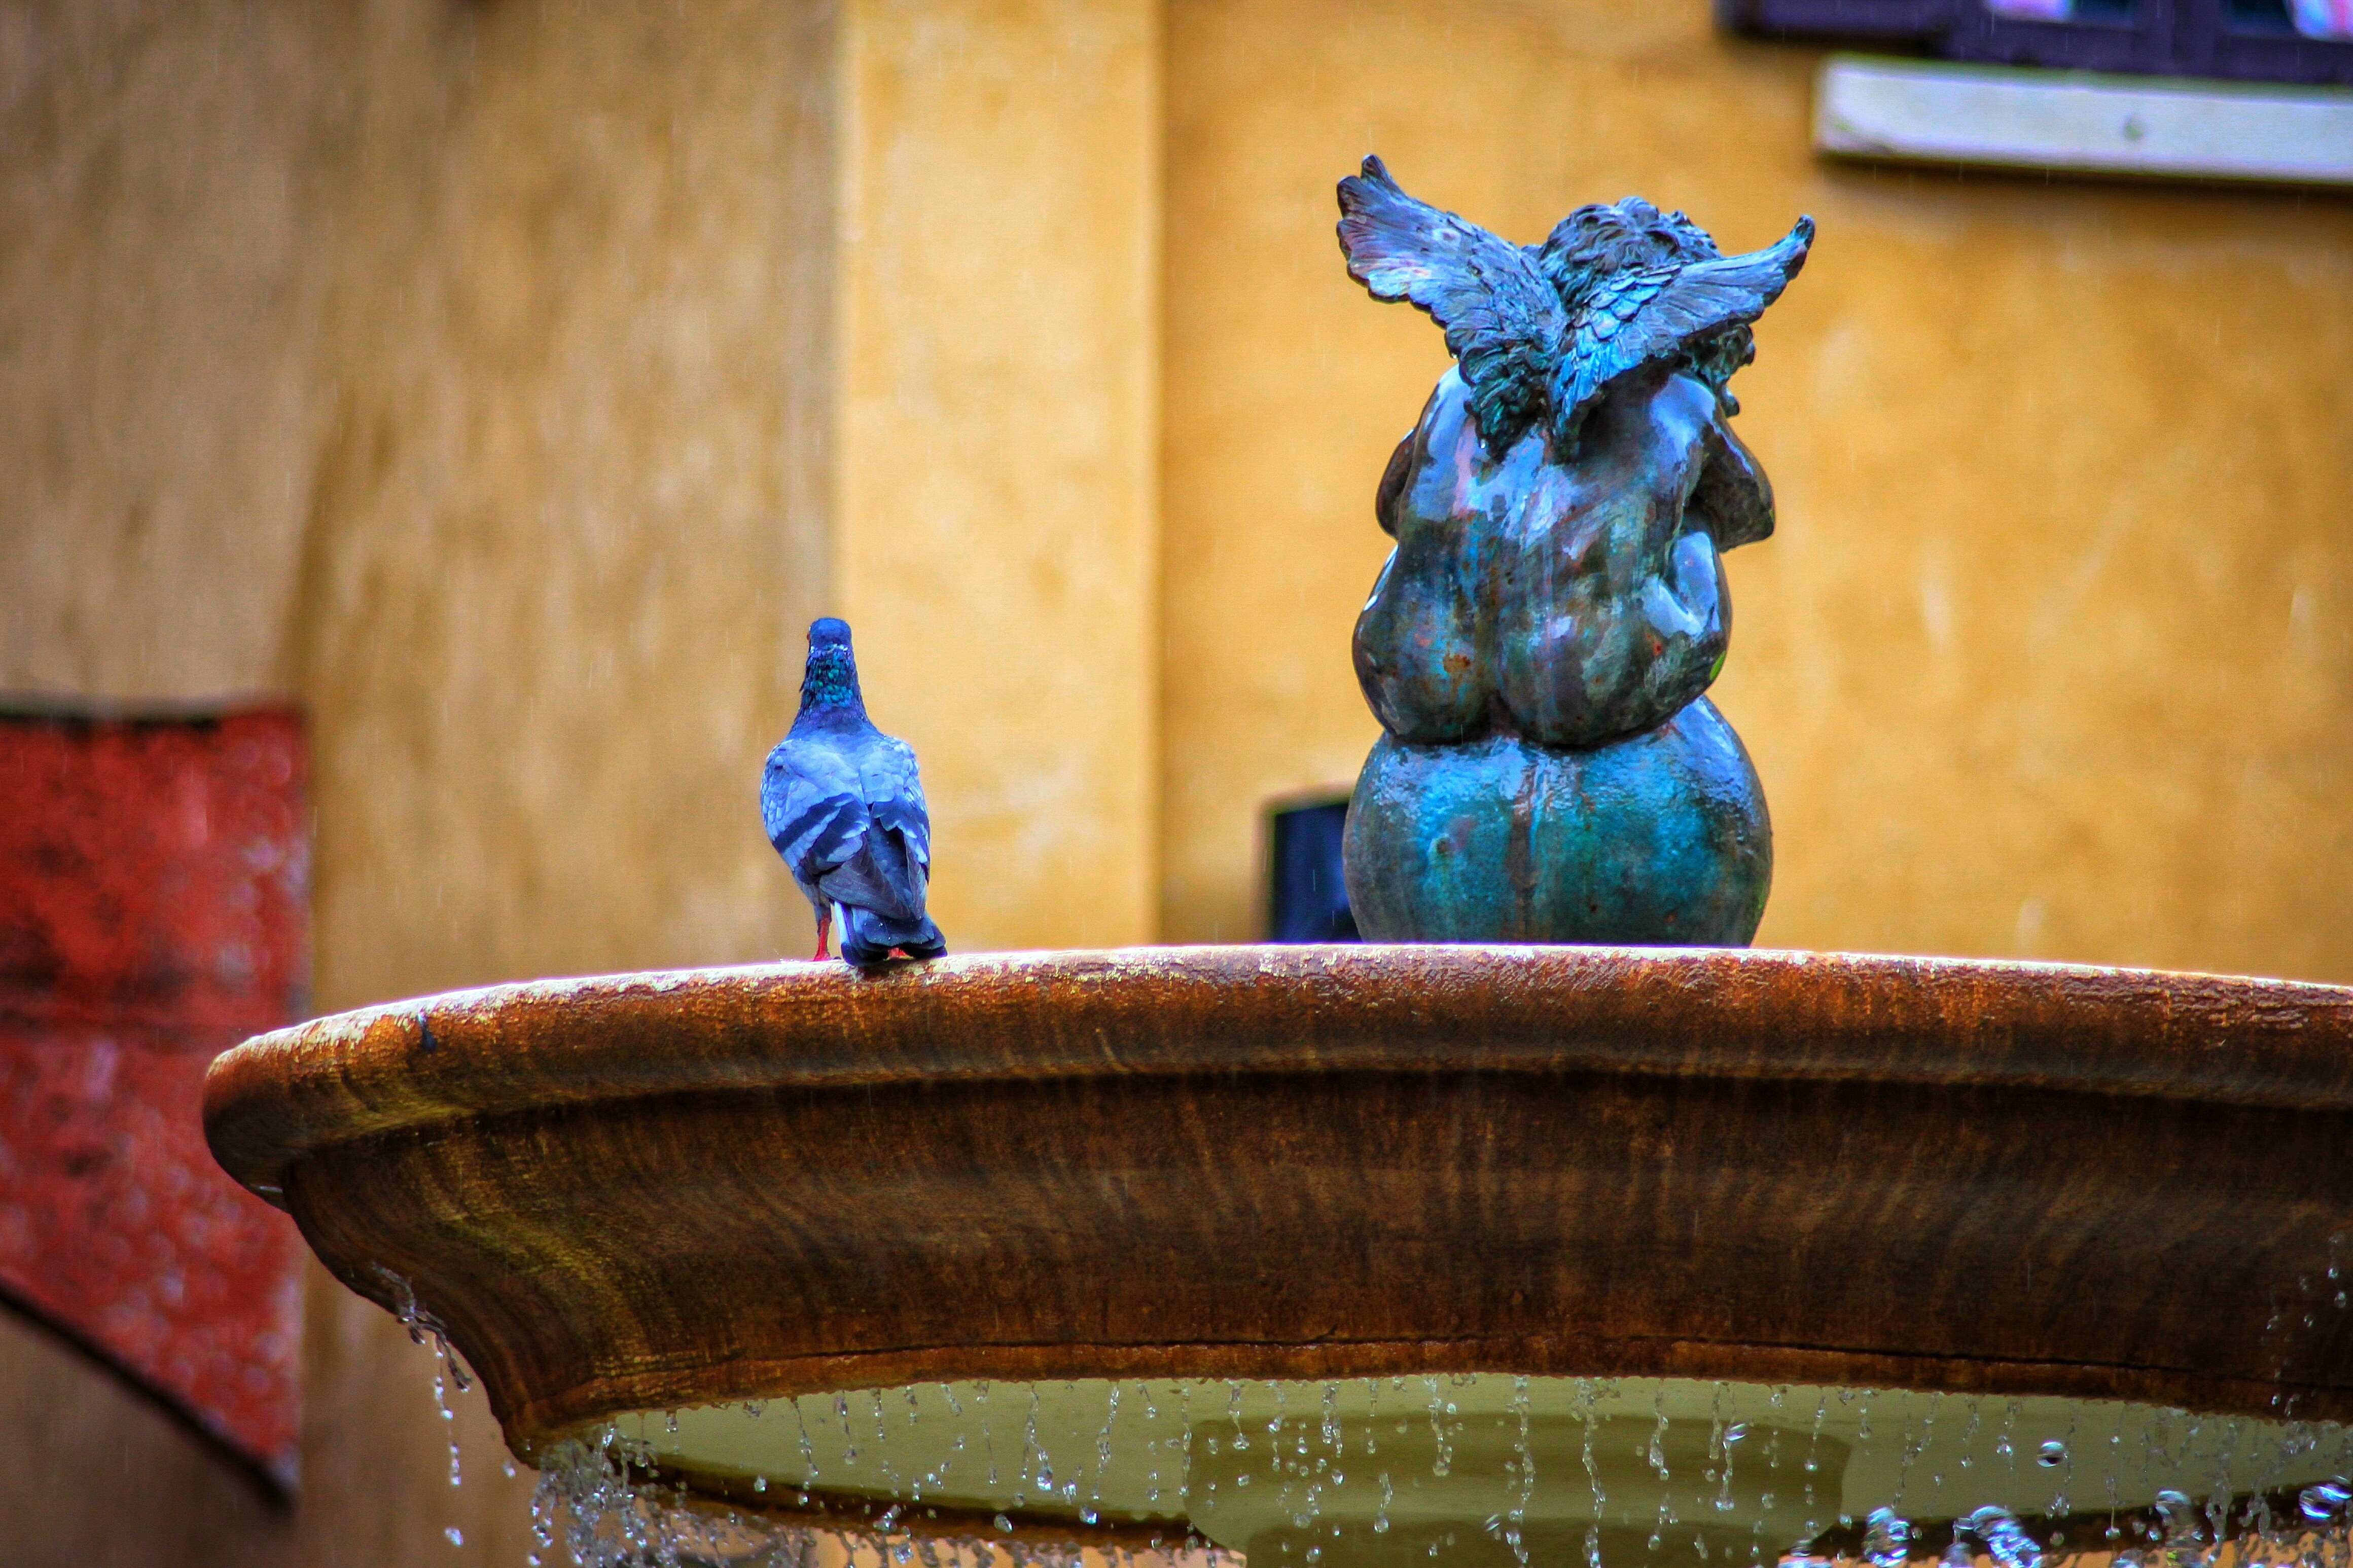
wood, statue, color, blue, birds, sculpture, art, temple, animals, fountain, carving, water feature, geyser basin, ancient history